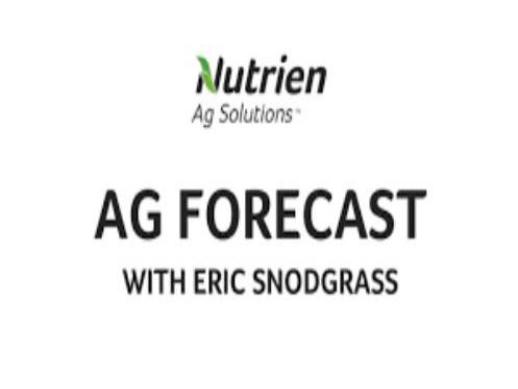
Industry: Food